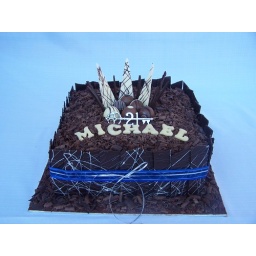
Single tier male birthday cake, encased in dark chocolate panels with white drizzle effect and topped with truffels and chocolate shards.